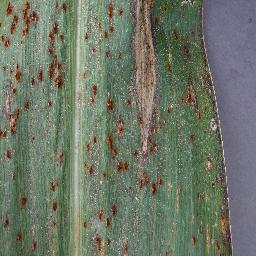
Label: Corn___Northern_Leaf_Blight